Michael Ratajczak

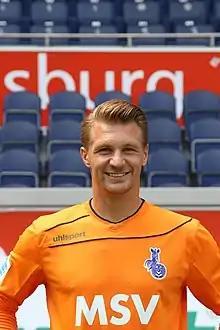
Ratajczak with MSV Duisburg in 2015

Michael Ratajczak (born 16 April 1982) is a German former footballer who played as a goalkeeper. He is currently the goalkeeper coach for Hannover 96.